Ostrów Lednicki

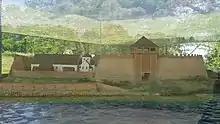
Cross section reconstruction of the medieval "gród" at Ostrów Lednicki

Ostrów Lednicki is an island in the southern portion of Lake Lednica in Poland, located between the cities of Gniezno and Poznań. The word "ostrów" is an archaic Polish word for "holm" (i.e., river or lake island) - hence in English it is sometimes known as "Lednica Holm".